Regensburg

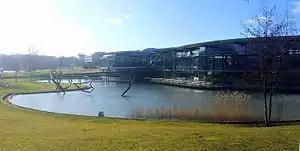
Regensburg University of Applied Sciences, campus

Regensburg Hauptbahnhof (central station) is connected to lines to Munich, Nuremberg, Passau, Weiden and Hof and Ingolstadt and Ulm. The city lies also on two motorways, the A3 from Cologne and Frankfurt to Vienna, and the A93 from Holledau to Hof.